Helen Magill White

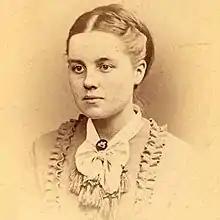
White in 1873

Helen Magill White (November 28, 1853 – October 28, 1944) was an American classicist and academic. She was the first woman to earn a Ph.D. in the United States.